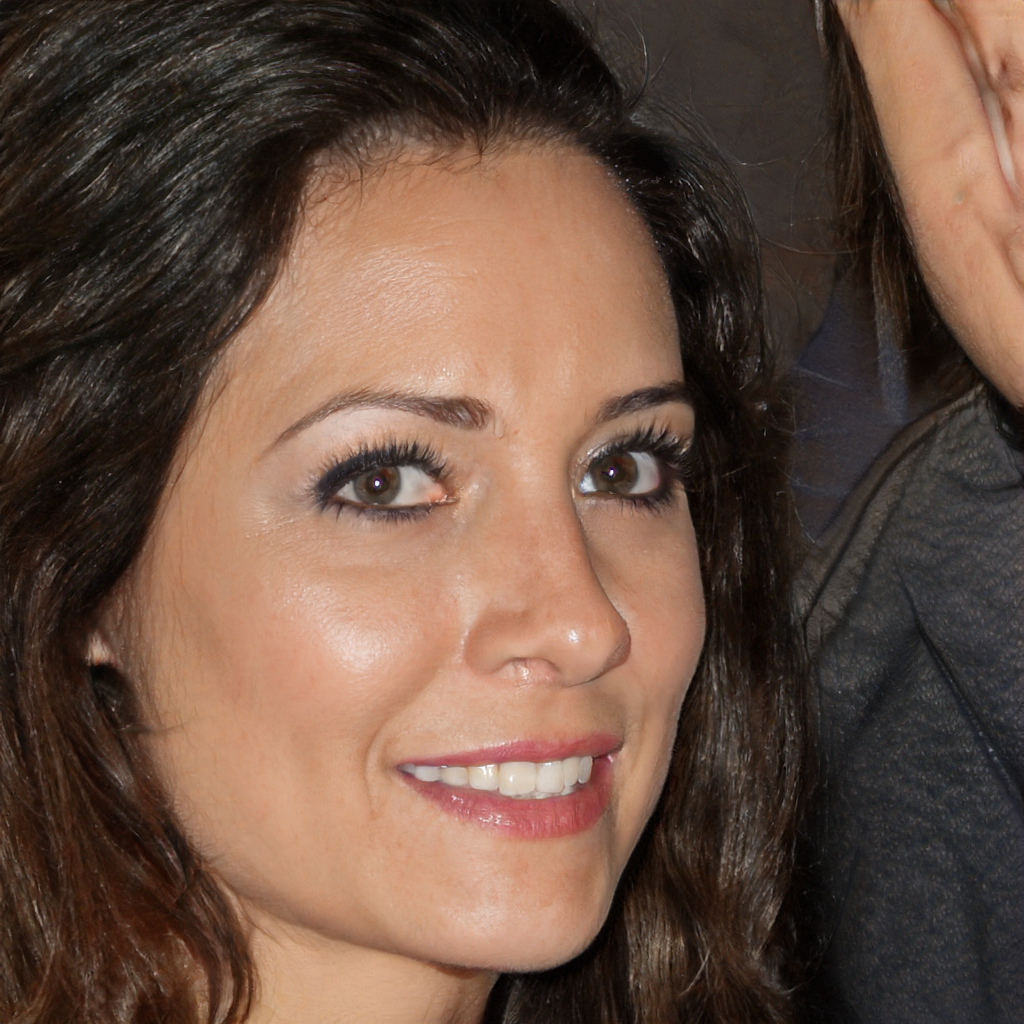
Label: Colored